MacDonald River (Côte-Nord)

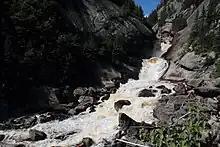

The Port-Cartier-Sept-Îles Wildlife Sanctuary has developed trails along the river that lead from cottages to the Chute MacDonald.